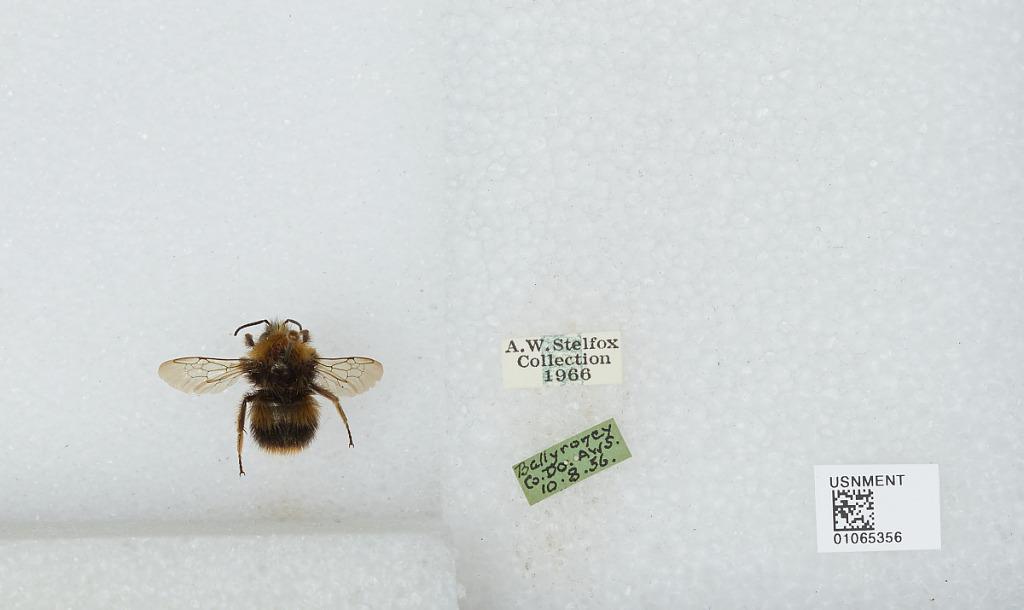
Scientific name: Bombus sp.
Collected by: A. Stelfox
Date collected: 1956-8-10
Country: United Kingdom
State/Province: Northern Ireland
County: Down
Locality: Ballyroney
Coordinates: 54.2843, -6.1176